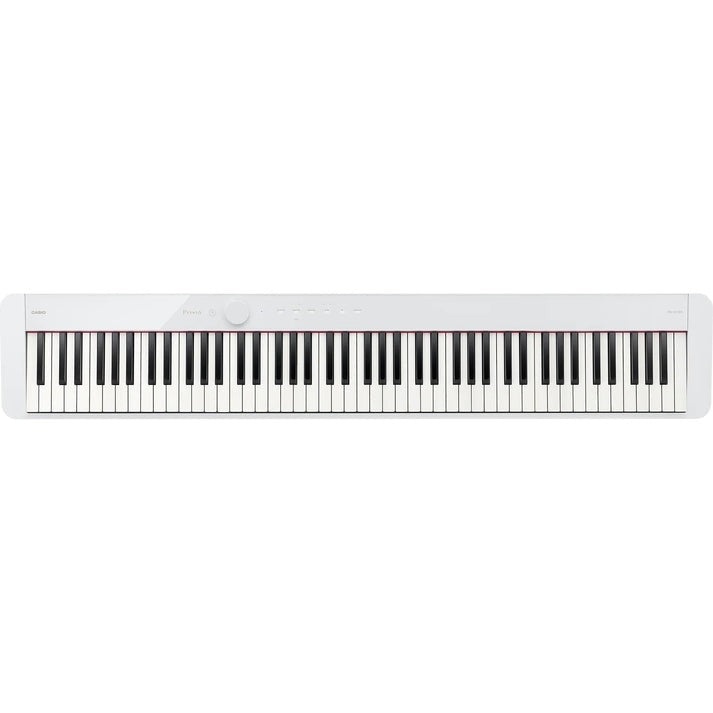
Đàn Piano Điện Casio PX-S1100
Đàn Piano Điện Casio PX-S1100 là model mới nhất được ra mắt thay thế cho dòng sản phẩm trước đó là PX-S1000 có tổng thể kích thước đàn: 1.322 x 232 x 102 mm, được cải thiện rất nhiều về các tính năng cũng như chất lượng âm thanh, ngoài ra PXS1100 còn được trang bị thêm cổng thu âm hoàn toàn mới mà trước đó không có. Hỗ trợ trong việc tập luyện và cả trong biểu diễn và phòng thu chuyên nghiệp. Âm Thanh Chất Lượng Với Công Nghệ Mới Nhất Với một cây piano điện nếu muốn có được âm thanh chất lượng như một mẫu đàn cơ, thì công nghệ tái tạo âm thanh của đàn phải thật hiệu quả và tiêu chuẩn cao. Để có được điều này, Casio đã trang bị cho PX-S1100 hệ thống nguồn âm thanh Morphing AiR đa chiều, giúp cho âm thanh linh hoạt và chân thực. Ngay khi bạn bấm vào phím đàn sẽ cảm nhận được sự vang dội của tiếng đàn, thế nhưng chưa hết, bạn sẽ cảm nhận được độ rung được mô phỏng sự dao động của dây đàn cơ tác động lên ngón tay của người chơi và ngay khi thả ngón tay cũng sẽ cảm nhận được độ rung đó, thật sự chân thật như một cây đàn acoustic. PX-S1100 được tích hợp 18 tiếng đàn và có cả tiếng grand piano để mô phỏng âm thanh uy lực của cây đàn đại dương cầm. Đàn piano điện có phức điệu càng cao thì âm thanh càng hay và trên PX-S1100 thì phức điệu là 192. Con số này là một kỉ lục cho những cây đàn trong tầm giá vì sự mô phỏng âm thanh chân thực của PX-S1100. Cùng với đó đàn sẽ được tích hợp 60 bài hát để người chơi vừa có thể chơi piano và vừa chơi đàn organ trên chính cây đàn của mình. Bàn Phím Công Nghệ Mới Bàn phím Smart Scaled Hammer Action được thiết kế với công nghệ mới, mang tới trải nghiệm chân thật như đang chơi một cây đàn cơ nhưng với độ dày được giảm đáng kế làm cho cây đàn thêm phần nhỏ nhắn. PX-S1100 có 5 cấp độ cảm ứng của bàn phím giúp cho người chơi dễ dàng thể hiện của xúc của bản nhạc qua những nốt cao êm đềm hay những nốt trầm uy lực đầy cảm xúc. Bàn phím của PX-S1100 được mô phỏng gỗ Ebony và ngà voi cùng 88 phím đàn để cảm nhận của người chơi được chân thực và hoàn hảo nhất. Kết Nối Không Dây Âm Thanh Bluetooth Một loạt công nghệ cao cấp được tích hợp trên đàn PX-S1100. Với chức năng kết nối bluetooth cho điện thoại máy tính bằng, giúp cho người chơi dễ dàng kết nối với các app học đàn để thời gian luyện đàn không nhàm chán và tăng hiệu quả lên cực cao. Casio cũng tạo ra app học đàn riêng cho PX-S1100 có tên Chordana Play for Piano để giúp người chơi tận dụng và khám phá được hết chức năng của đàn, biến tất cả những bản nhạc cất lên bởi đàn PX-S1100 cũng đều là tuyệt tác. Đàn Piano Điện Mỏng Gọn Nhất Thế Giới Phần thân thanh mảnh là đặc điểm chính của chiếc đàn Privia PX-S1100 này. Đây là chiếc đàn piano kỹ thuật số 88 phím thanh mảnh nhất thế giới * hoạt động theo cơ chế búa gõ. Với chiều sâu chỉ 232 mm, chiếc đàn này đặt vừa trong phòng khách, phòng ngủ hoặc bất kỳ không gian sống nào khác để bạn có thể hòa mình vào âm nhạc. Ba Biến Thể Màu Phù Hợp Với Phong Cách Của Riêng Bạn Màu sắc phong cách một màu được thiết kế hài hòa với mọi căn phòng, tạo nên điểm nhấn trang nhã. Có ba biến thể màu: đen, trắng và đỏ. Màu đen trắng kết hợp hài hòa với nội thất, trong khi màu đỏ có thể được sử dụng để tạo thêm điểm nhấn màu đậm nét. Hãy lựa chọn màu sắc bạn yêu thích sao cho phù hợp với phong cách nội thất và phòng của bạn. Biểu Đồ Các Cổng Kết Nối Trên PX-S1100 ① Giắc cắm PHONES / ② USB kiểu B / ③ USB kiểu A / ④ Giắc cắm DAMPER PEDAL / ⑤ Giắc cắm PEDAL UNIT / ⑥ Giắc cắm LINE OUT (R,L/MONO) / ⑦ Cổng DC12V
Brand: Casio
Category: Arts & Entertainment > Hobbies & Creative Arts > Musical Instruments > Pianos > Electric Pianos